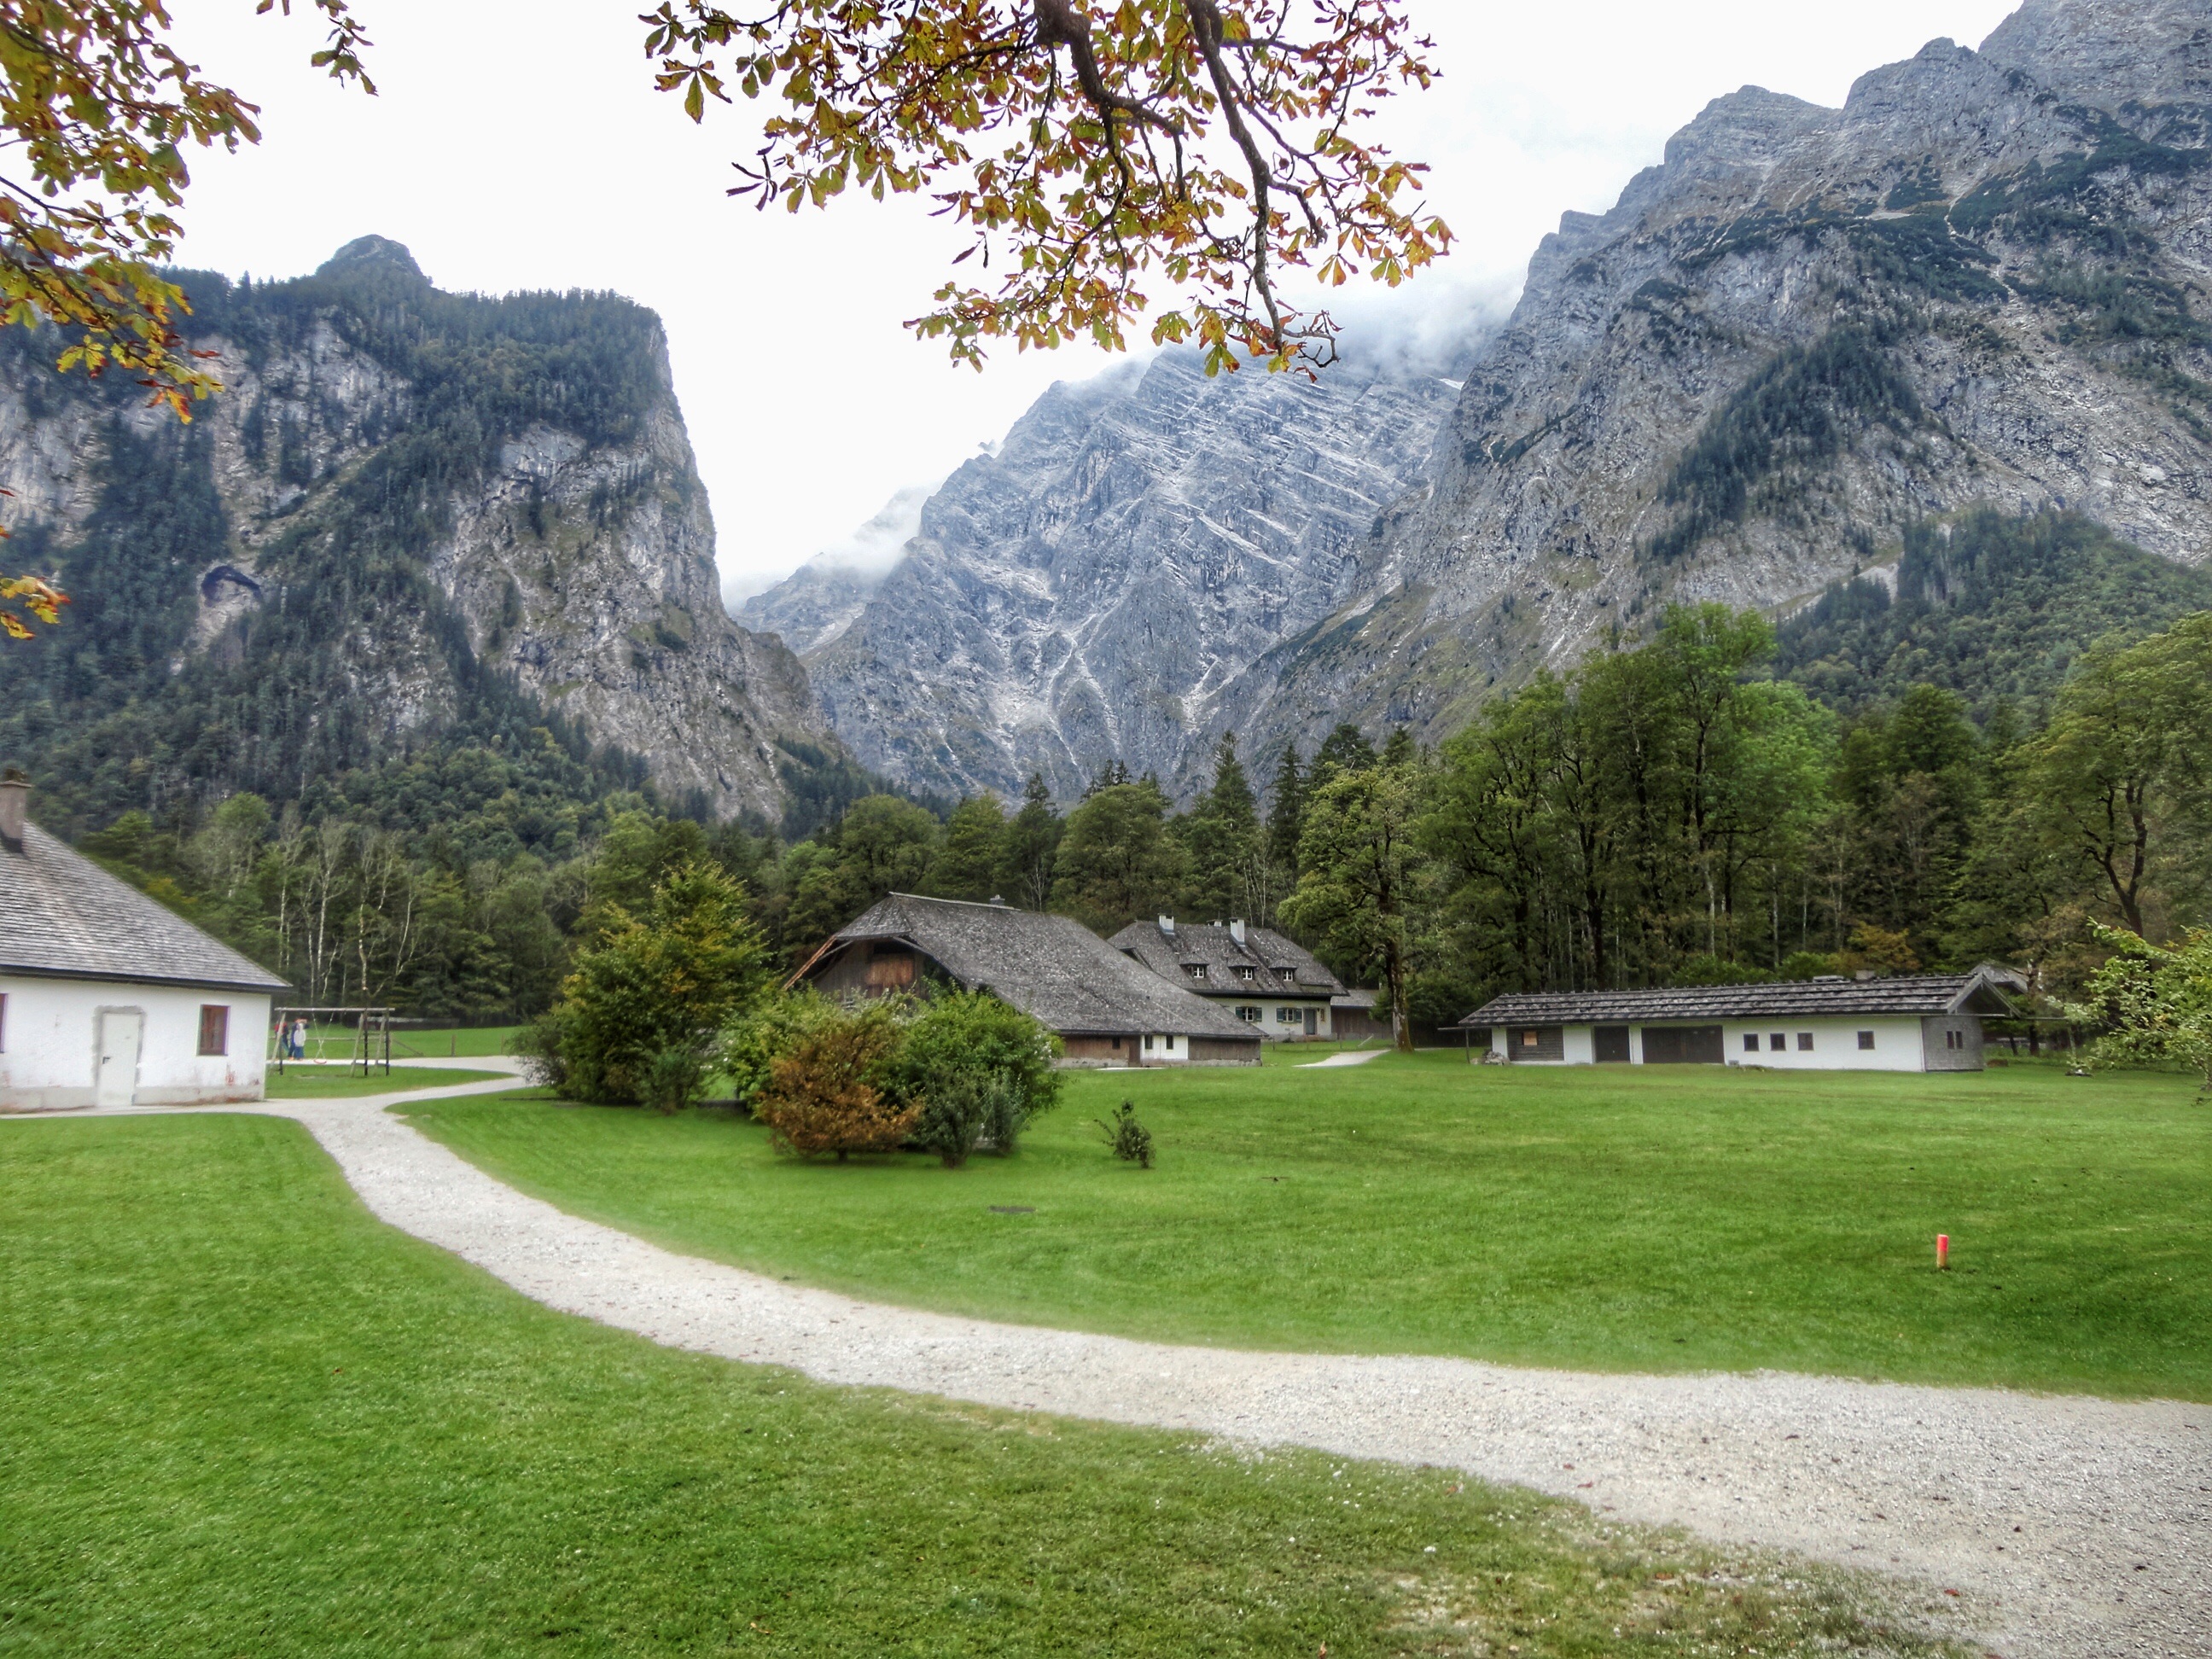
landscape, mountain, meadow, valley, mountain range, idyllic, tourism, mountains, alps, germany, bavaria, estate, mountainous landforms, konigssee